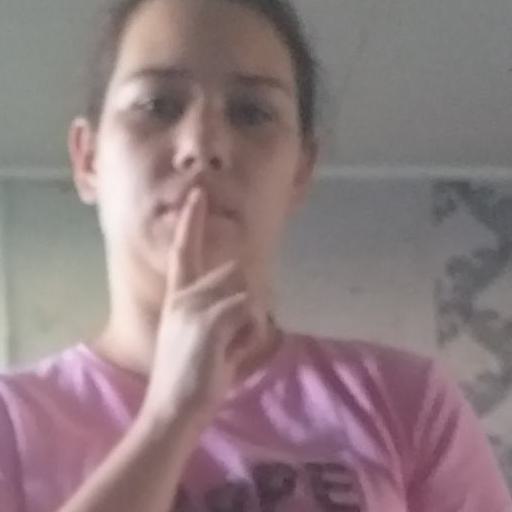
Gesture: mute